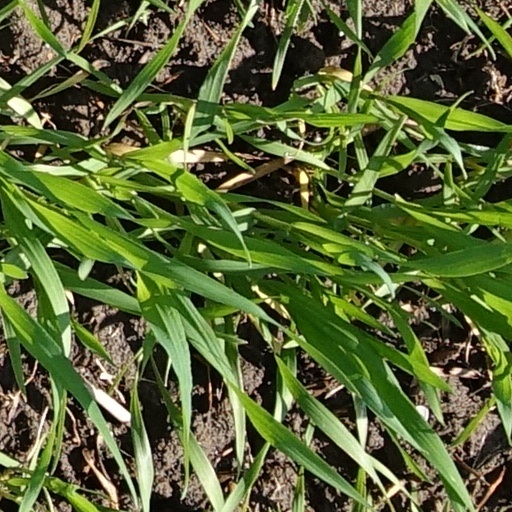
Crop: wheat